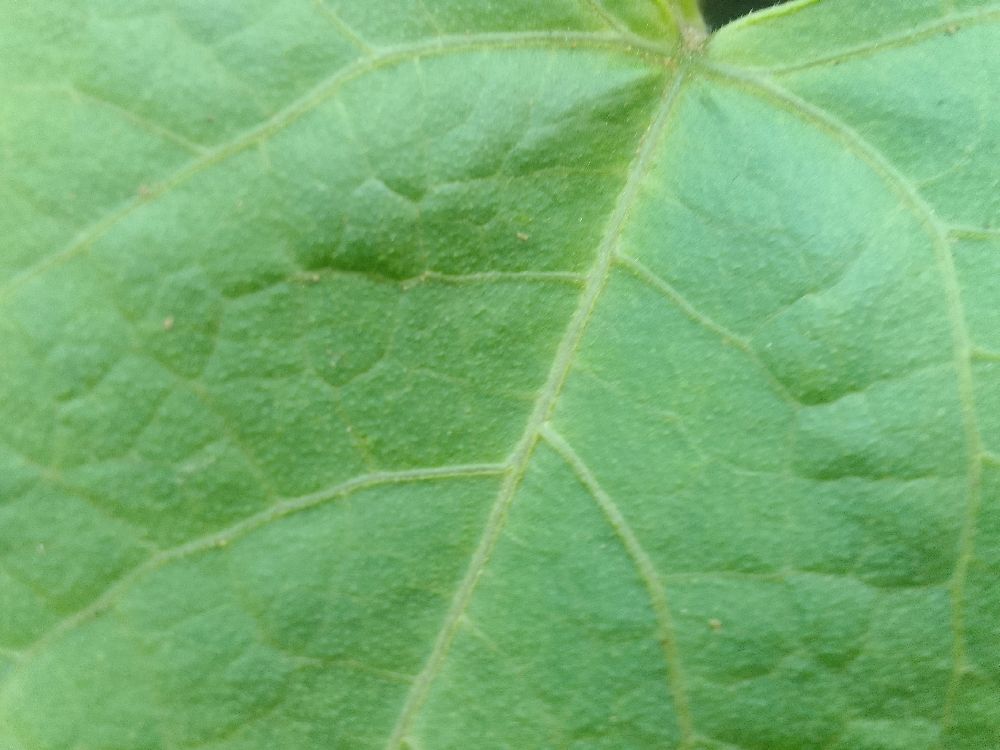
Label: healthy